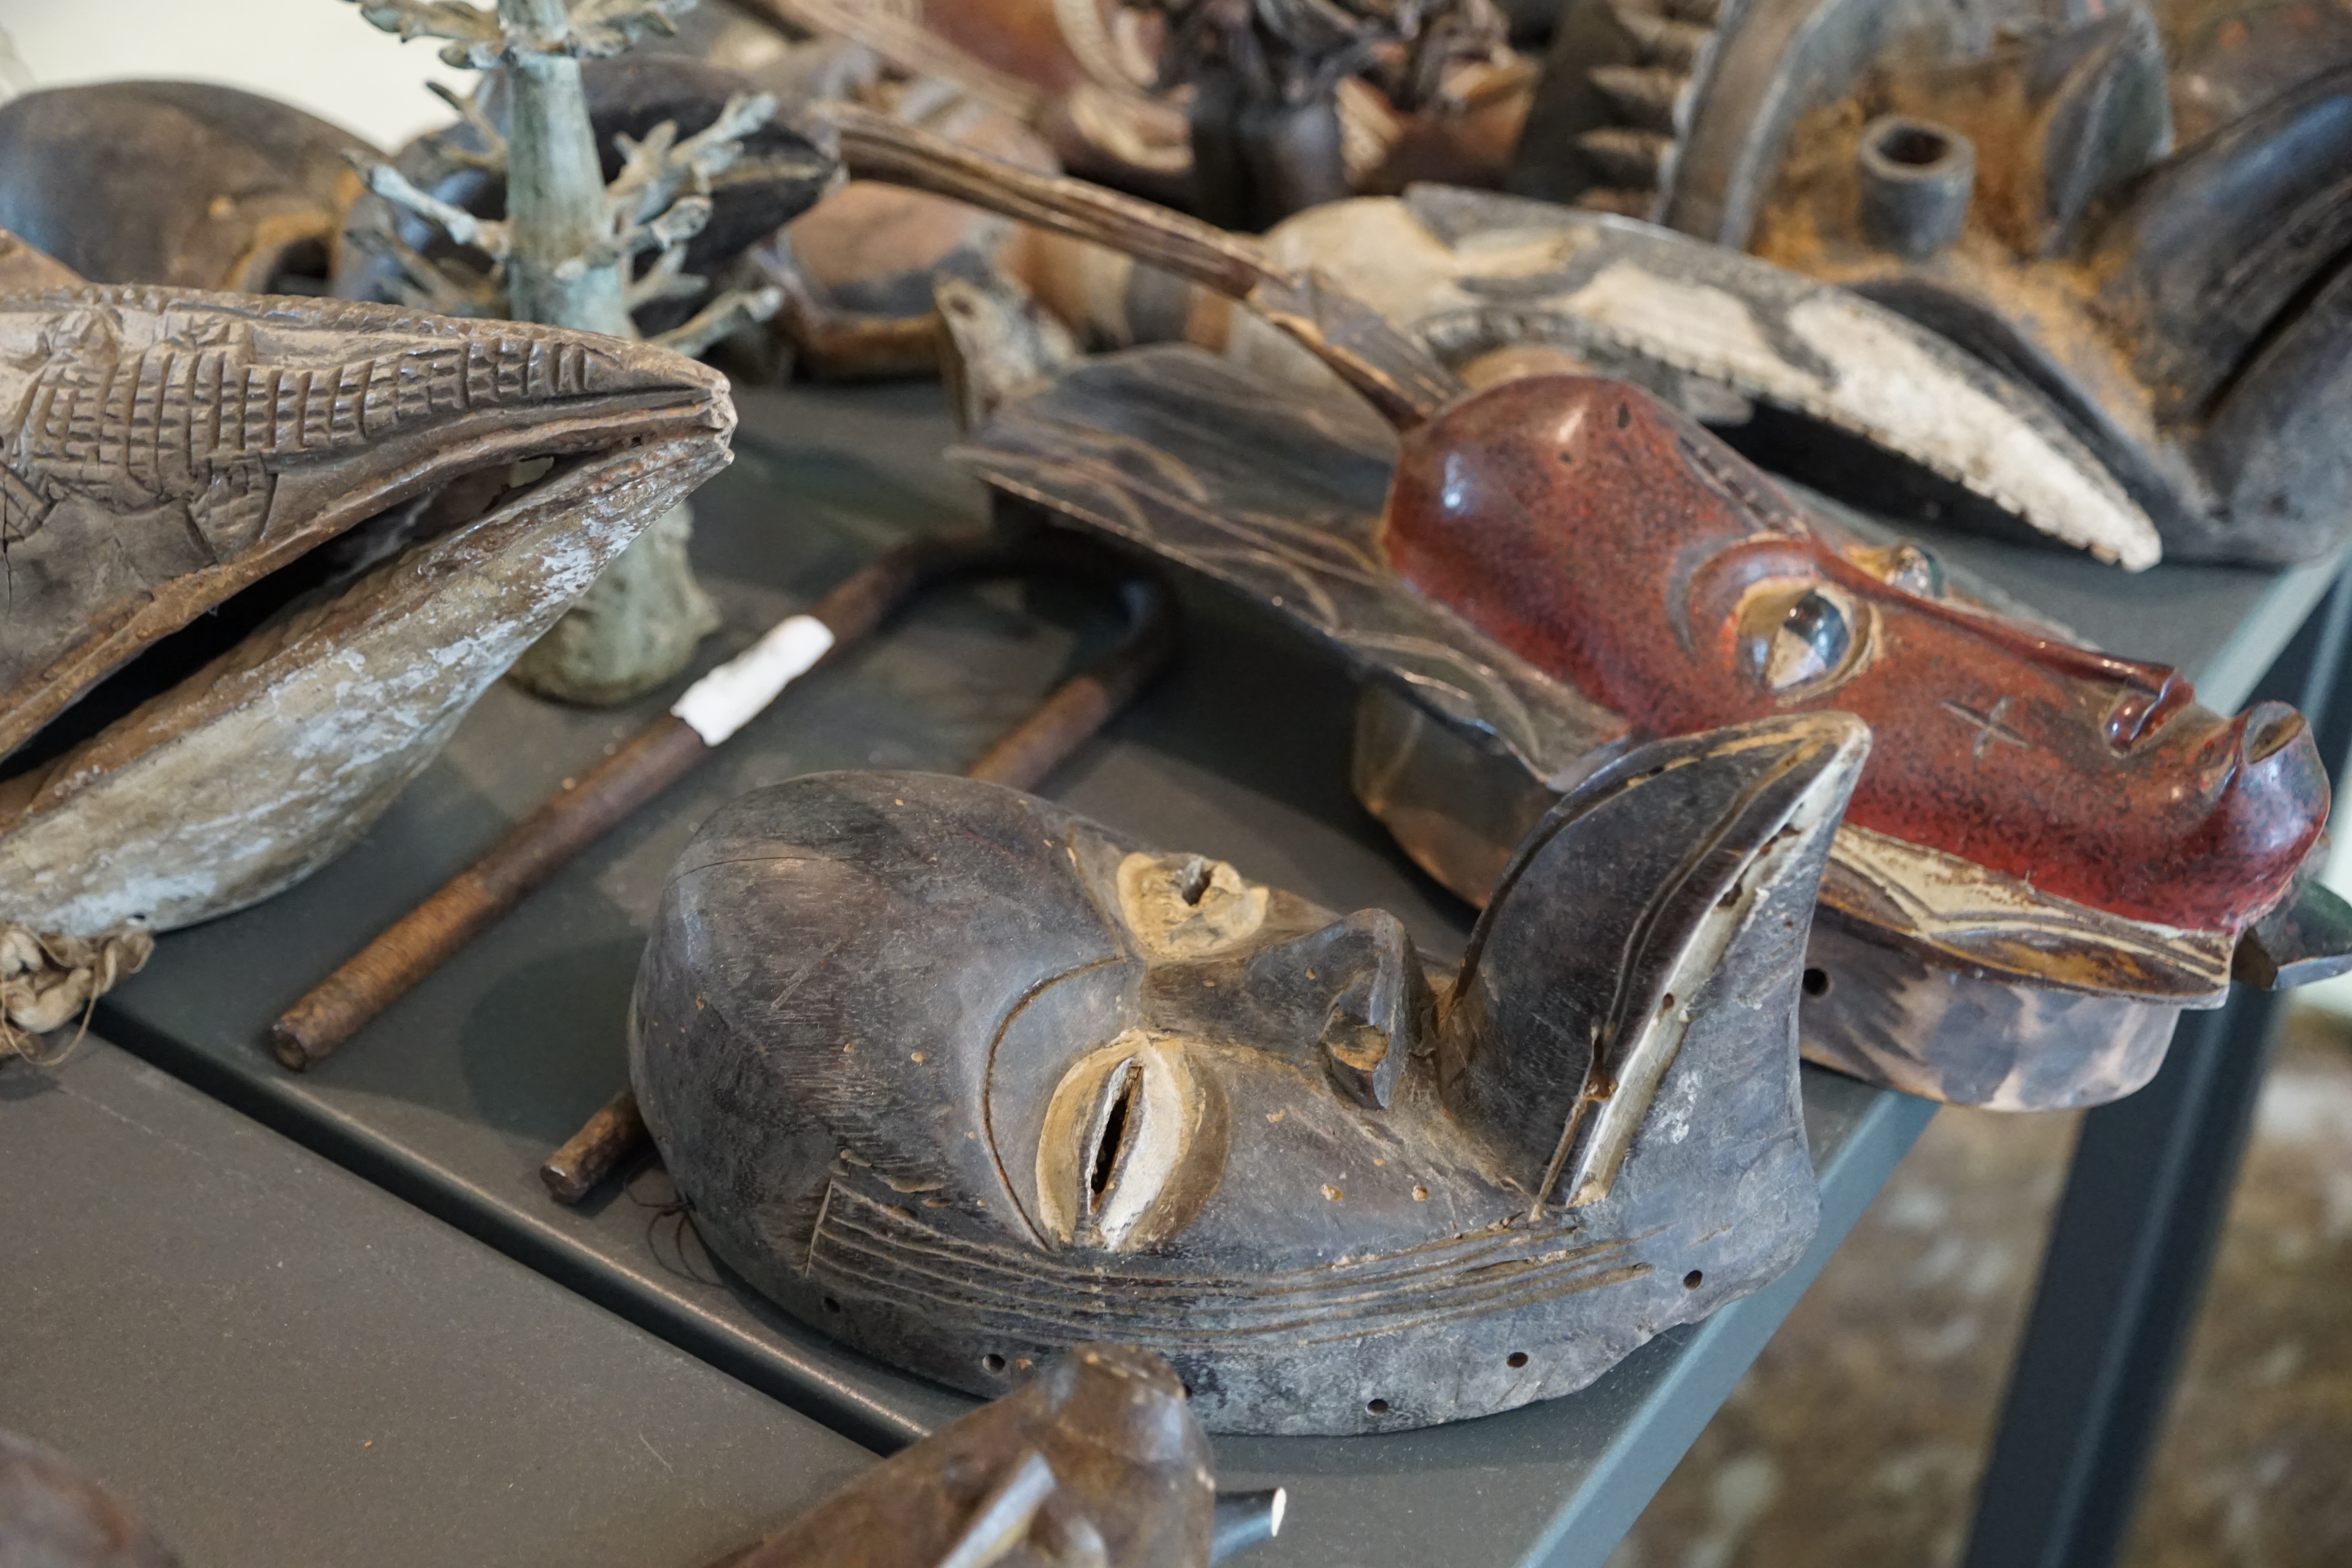
wood, stone, statue, sculpture, iron, local, masks, carving, tradition, african, traditional, rituals, regional